Morris Minor (1928)

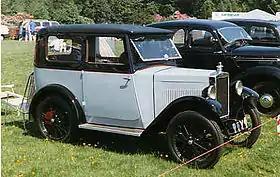
4-seat 2-door fabric saloon 1928

The Morris Minor is a small 4-seater car with an 850 cc engine (2 variations) manufactured by Morris Motors Limited from 1928 until 1934. The name was resurrected for another newer car for the same market in 1948.